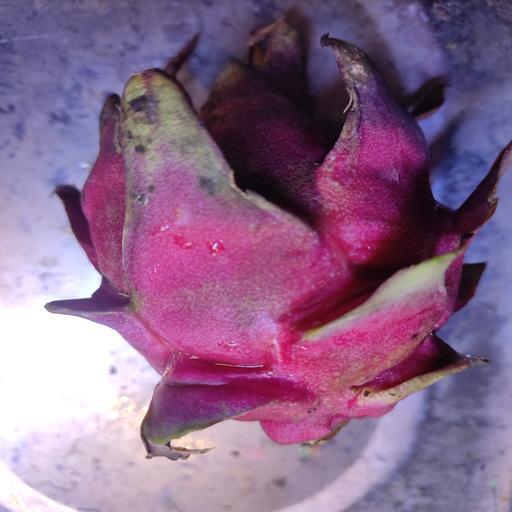
Crop type: Dragon